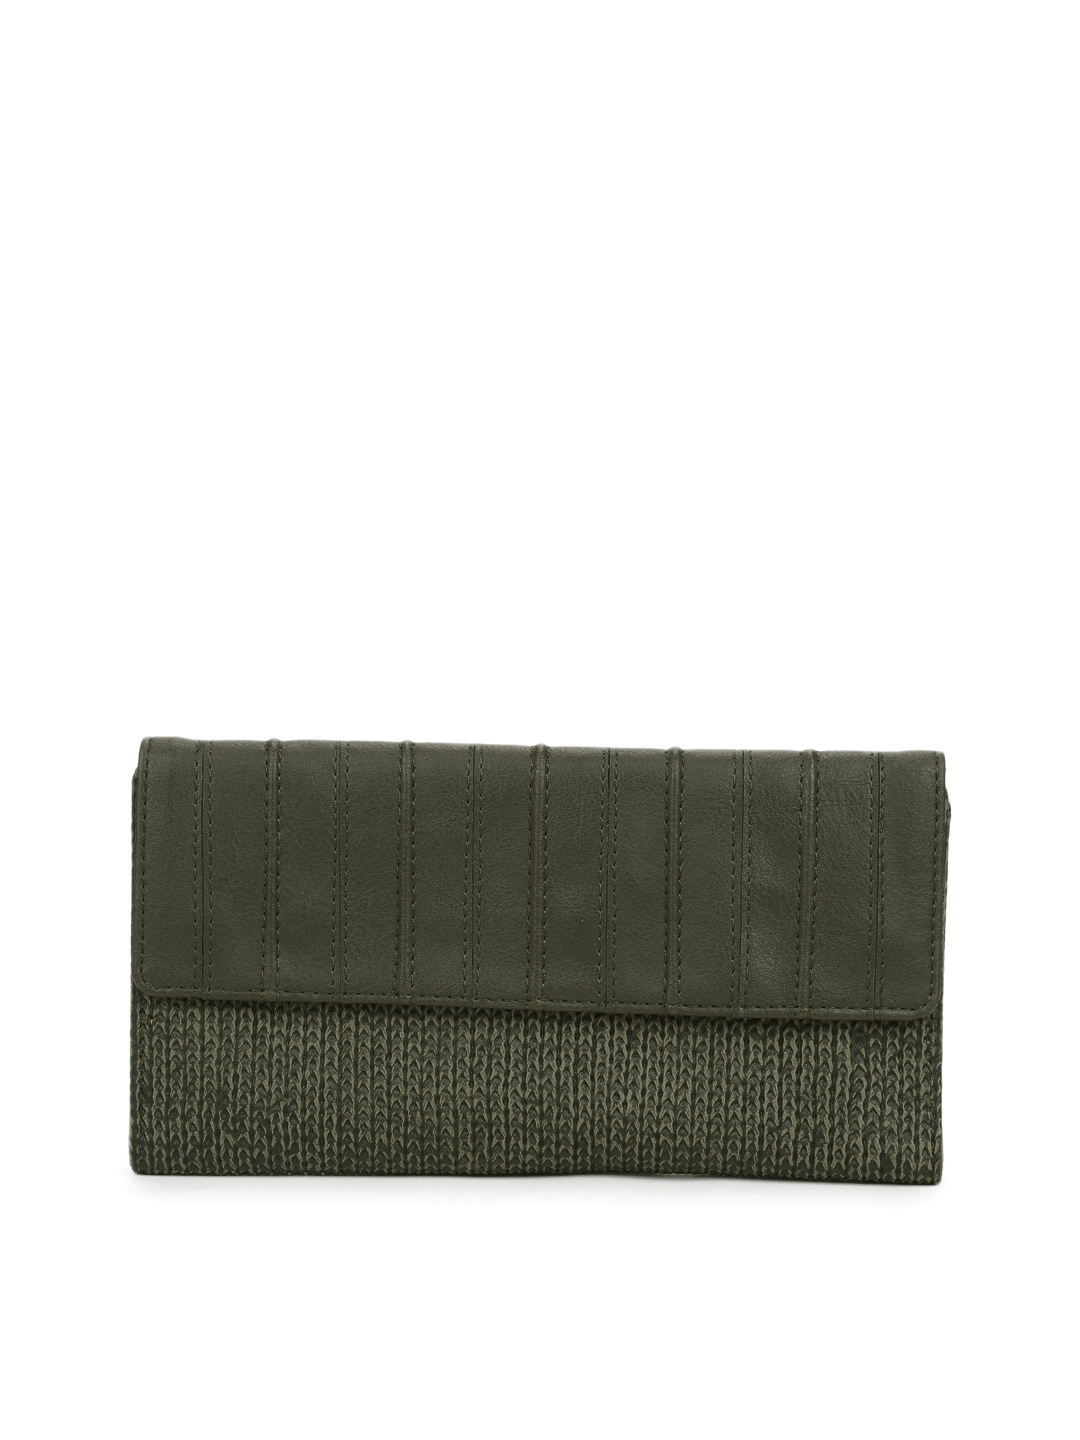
Baggit Women Olive Wallet
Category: Accessories / Wallets / Wallets
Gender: Women
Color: Olive
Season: Fall 2012
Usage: Casual